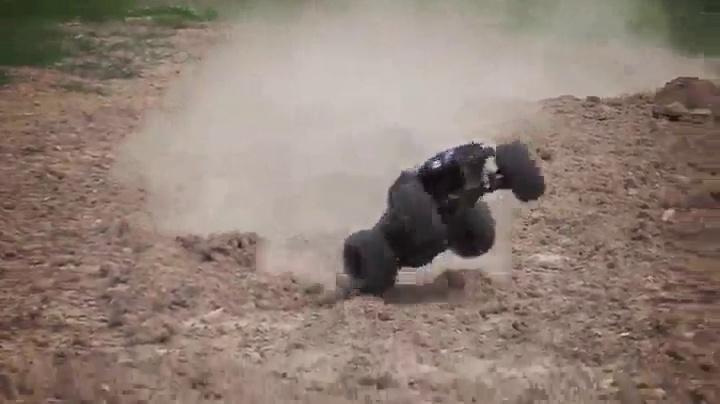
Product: Dukono Pro 1/10 Scale Electric Monster Truck
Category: Toys & Games | Play Vehicles | Vehicle Playsets
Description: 4WD Monster truck w/ High ground clearance chassis, Large monster truck tires, Aluminum body oil filled shocks, front, and rear gear differentials, Ball bearings throughout.
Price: $283.48
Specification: ProductDimensions:18.3x12.8x8.1inches|ItemWeight:7.8pounds|ShippingWeight:7.8pounds(Viewshippingratesandpolicies)|ASIN:B07GL66F38|Itemmodelnumber:DUKONO-PRO-GUNMETAL|Manufacturerrecommendedage:14yearsandup